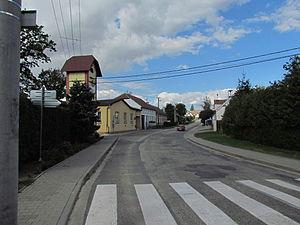
Blatnice est une commune du district de Třebíč, dans la région de Vysočina, en République tchèque. Sa population s'élevait à 361 habitants en 2019.